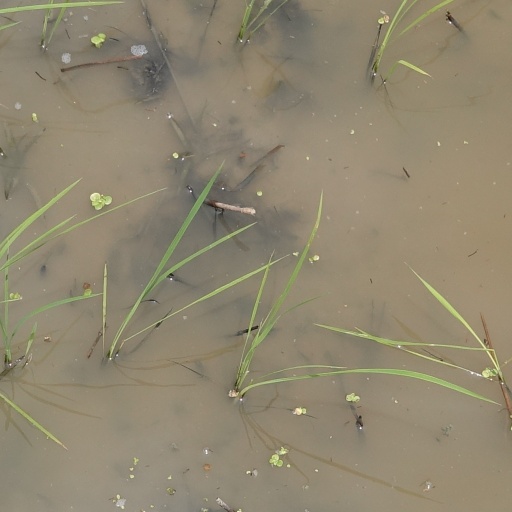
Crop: rice